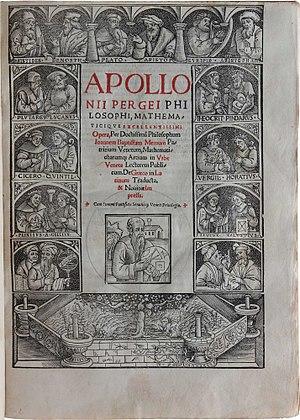
Page de titre, APOLLONII PERGEI PHILOSOPHI, MATHEMATICIQUE EXCELLENTISSIMI Opera, per doctissimum Philosophum Ioannem Baptistam Memum patritium Venetum, mathematicharumque artium in urbe Veneta lectorum publicum. De Graeco in Latinum Traducta &amp
Apollonios de Perga ou Apollonius de Perge, né dans la seconde moitié du IIIᵉ siècle av. J.-C., disparu au début du IIᵉ siècle av. J.-C. est un géomètre et astronome grec. Il serait originaire de Pergé, mais a vécu à Alexandrie. Il est considéré comme l'une des grandes figures des mathématiques hellénistiques.